Stéphane Abrial

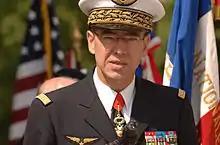
Général d'Armée Aérienne Stéphane Abrial, Commander Allied Command Transformation-NATO

Stéphane Abrial (born 7 September 1954), is a French general who is the previous commander of Allied Command Transformation based in Norfolk, VA, one of the two NATO strategic commands. His previous posting was as the Chief of Staff of the French Air Force.